Donie Bush

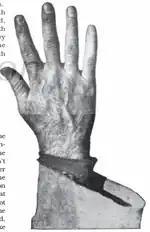
"The Hand of Donie Bush, the brilliant Detroit Shortstop. The thick wrist and broad, bony palm of the shortstop." (1918 photo by Charles M. Conlon)

After a brief holdout in the spring of 1910, Bush re-signed with the Tigers in mid-March. During the 1910 and 1911 seasons, Bush led the American League in bases on balls for the second and third consecutive seasons. His total of 49 stolen bases ranked third in the American League in 1910, and his 126 runs scored in 1911 ranked second in the league. Defensively, Bush's 1910 fielding percentage of .940 led American League shortstops, and his 1910 defensive Wins Above Replacement (WAR) rating of 2.0 ranked third among all American League players, regardless of position. In 1911, he led the American League's shortstops with 372 putouts, 556 assists, and 75 errors. His range factor of 6.19 in 1911 was a career-high and the second best among American League shortstops. In the voting for the 1911 Chalmers Award (the predecessor of the American League Most Valuable Player award), Bush finished in 14th place, as teammate Ty Cobb won the award.